Sky position (RA, Dec in degrees): 217.016, 3.285
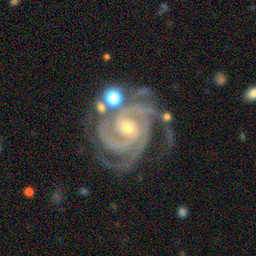
Galaxy morphology: Unbarred Loose Spiral Galaxies